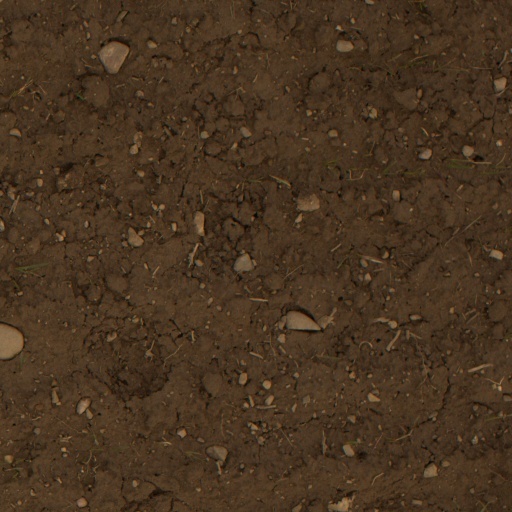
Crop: wheat